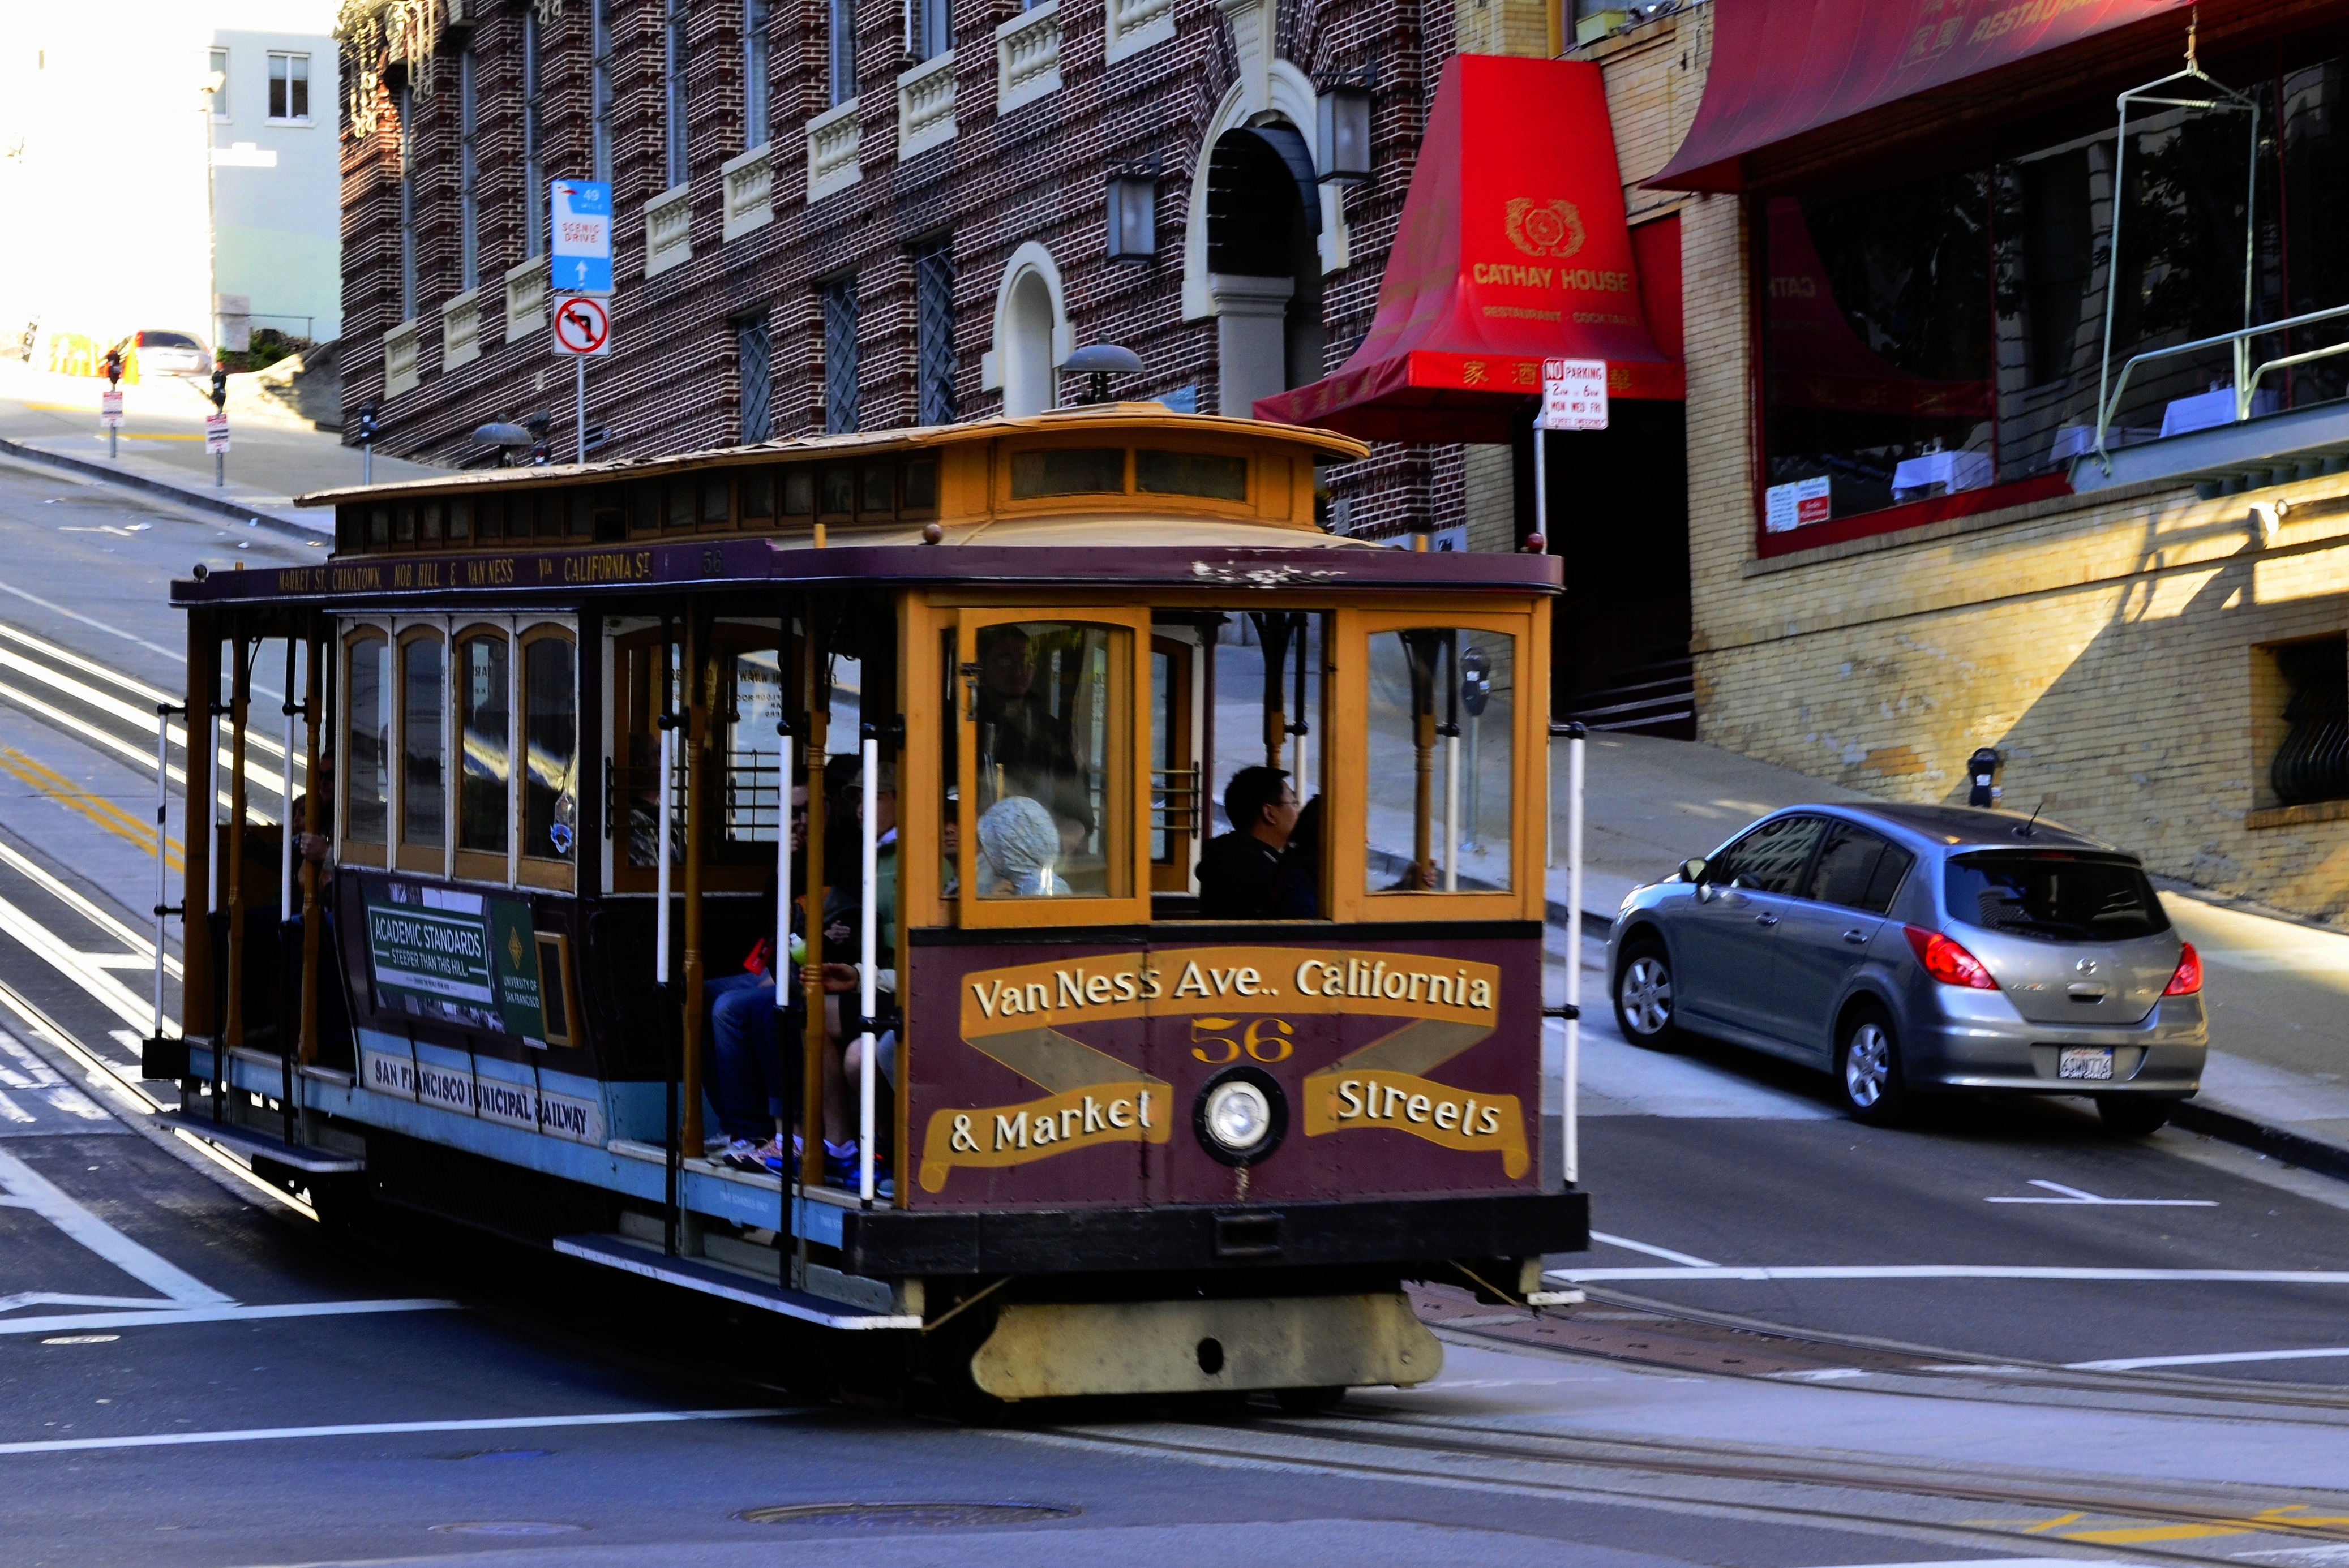
car, vintage, urban, travel, cable, san francisco, tram, transportation, transport, vehicle, landmark, tourism, cable car, california, public transport, bus, san, francisco, frisco, land vehicle, mode of transport, metropolitan area, van ness market street